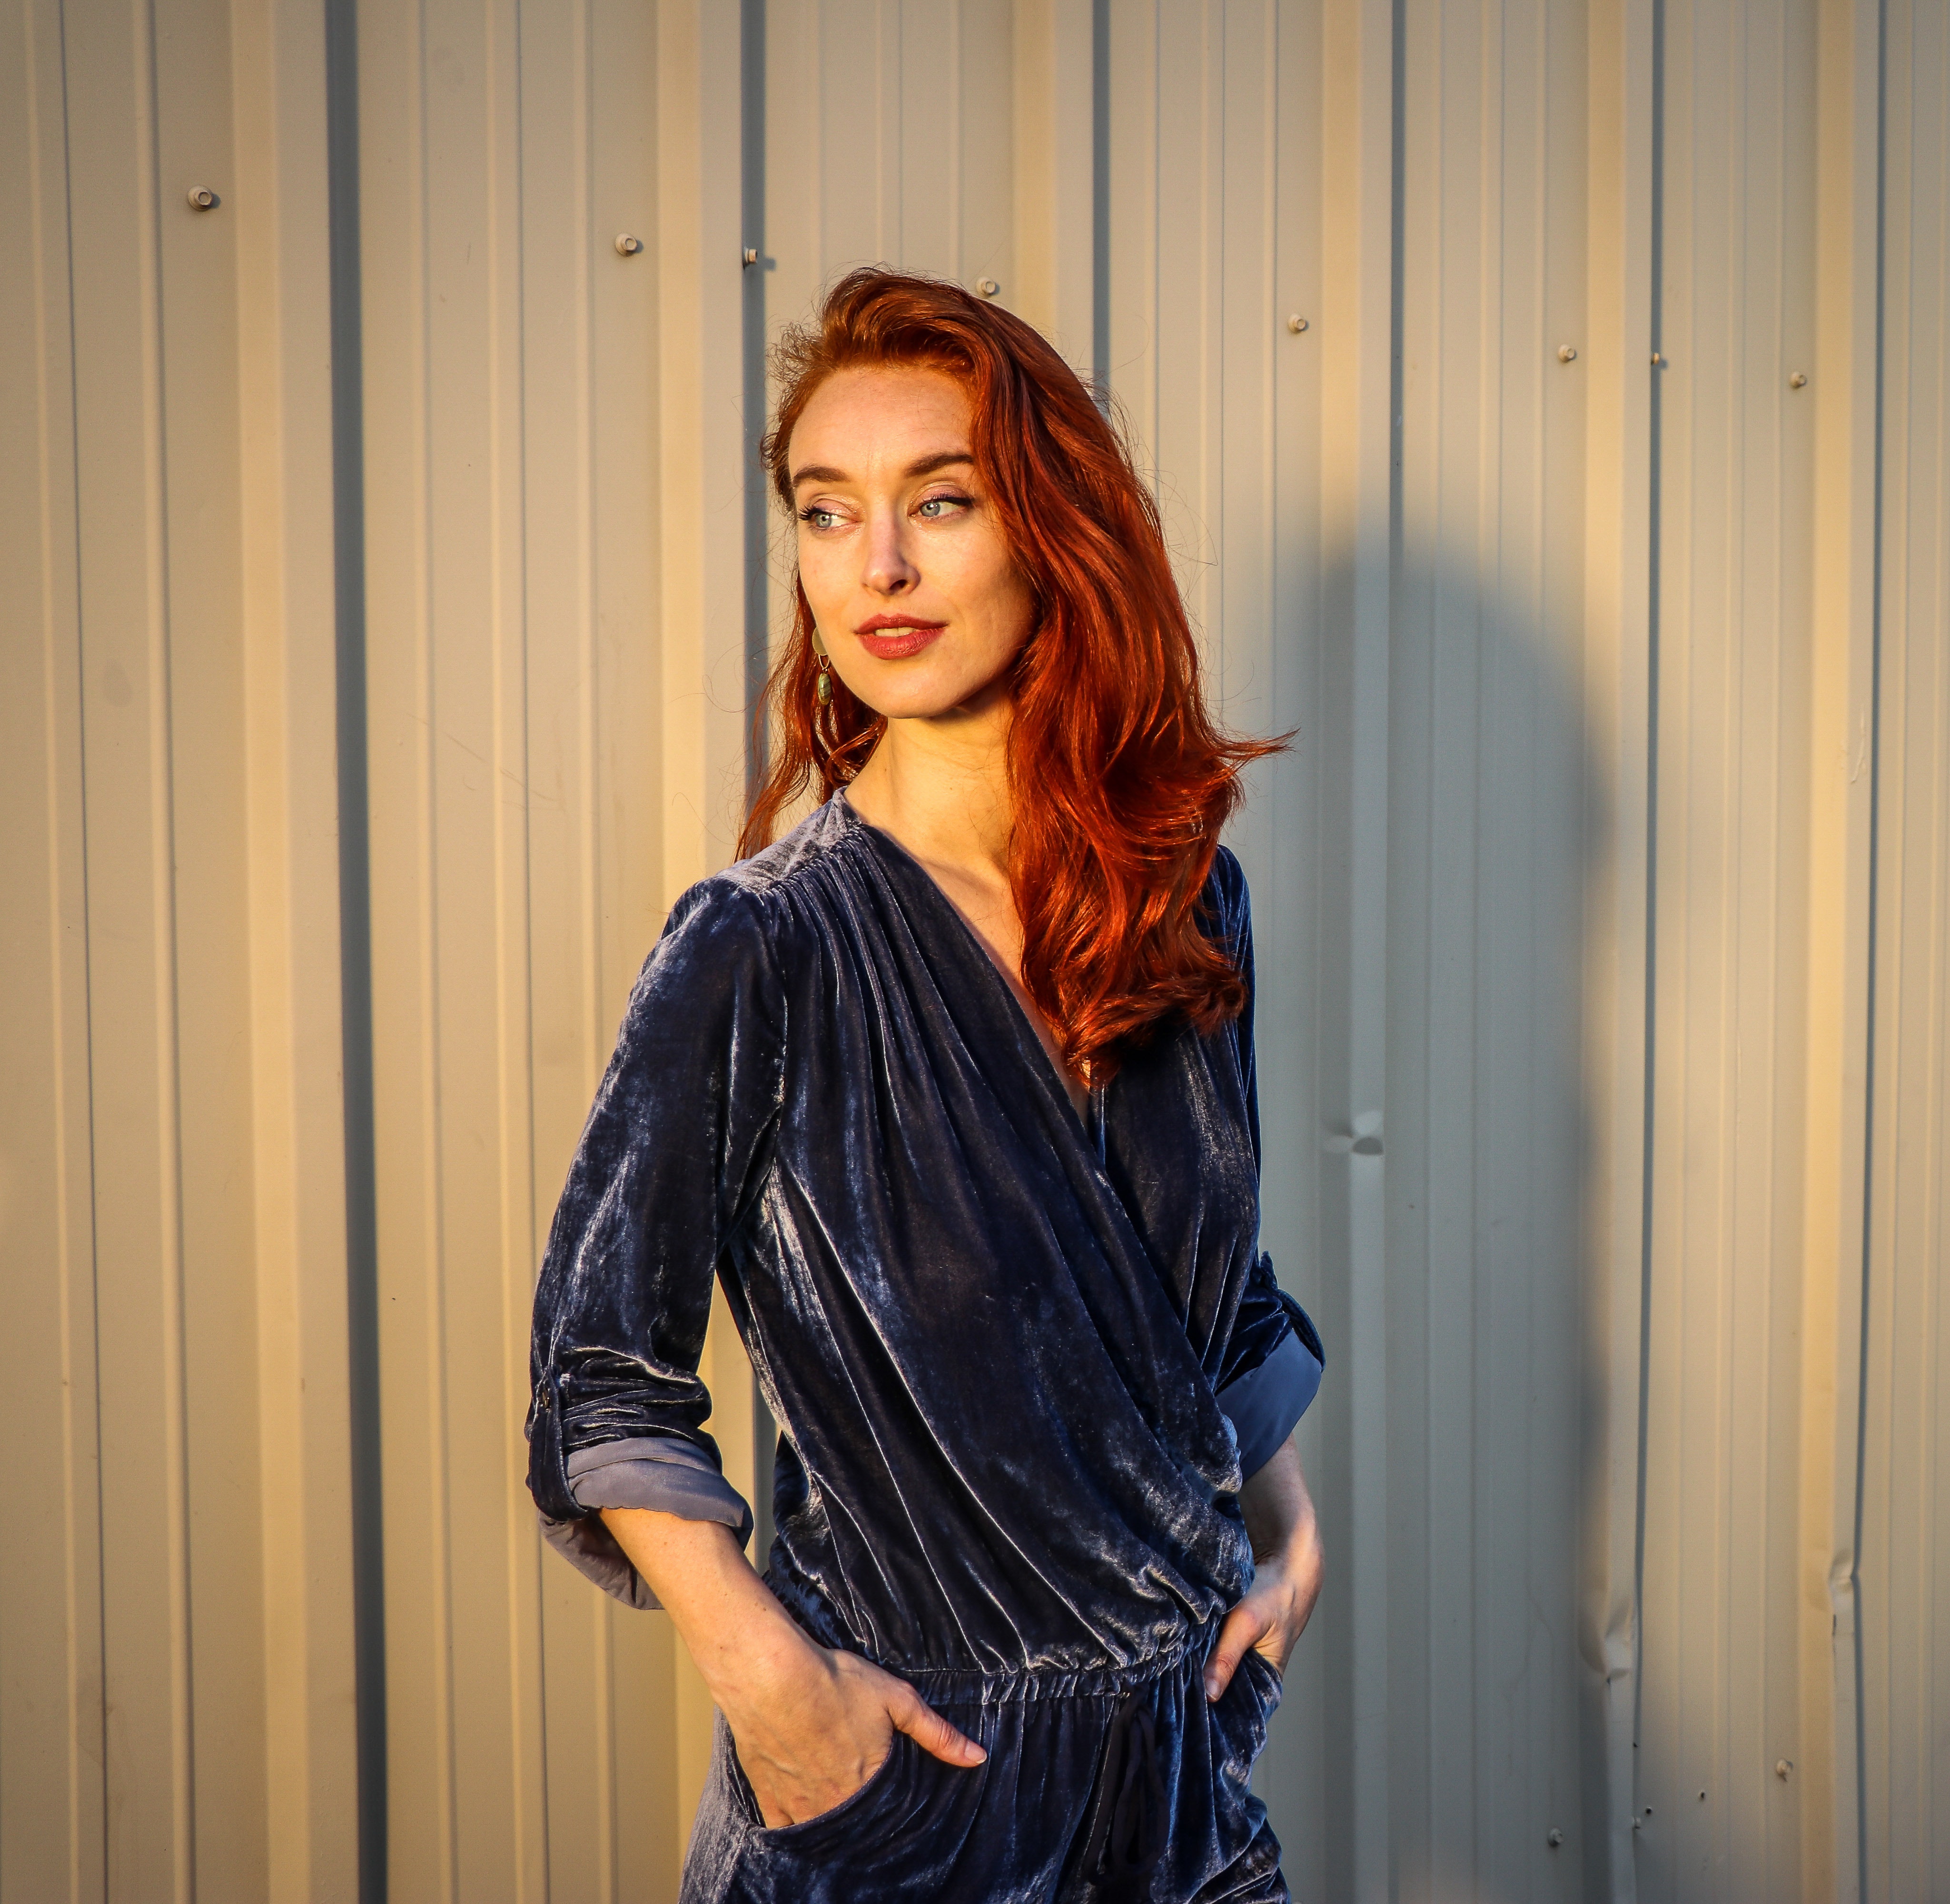
hair, clothing, shoulder, beauty, photo shoot, fashion, fashion model, long hair, hairstyle, model, lip, joint, dress, fashion design, photography, brown hair, textile, waist, black hair, neck, electric blue, leather, style, street fashion, sleeve, jeans